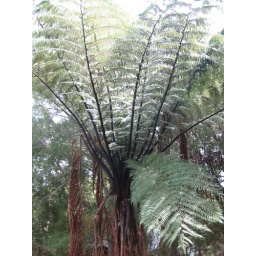
Giant fern tree thing. It feels like your walking in a prehistoric forest